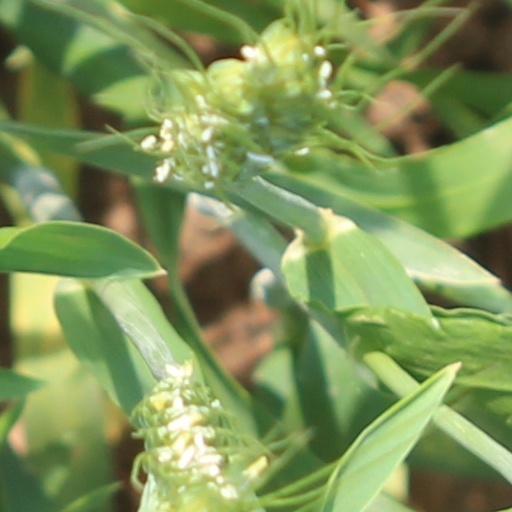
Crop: wheat